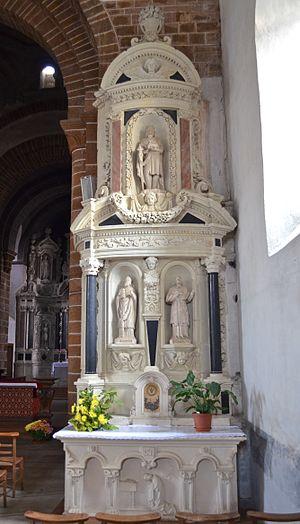
Eglise Saint-Jean de Béré - Châteaubriant (Loire-Atlantique)
L’église Saint-Jean de Béré est une très ancienne église de Châteaubriant, située en dehors du centre historique, près des vestiges du prieuré du faubourg de Béré.